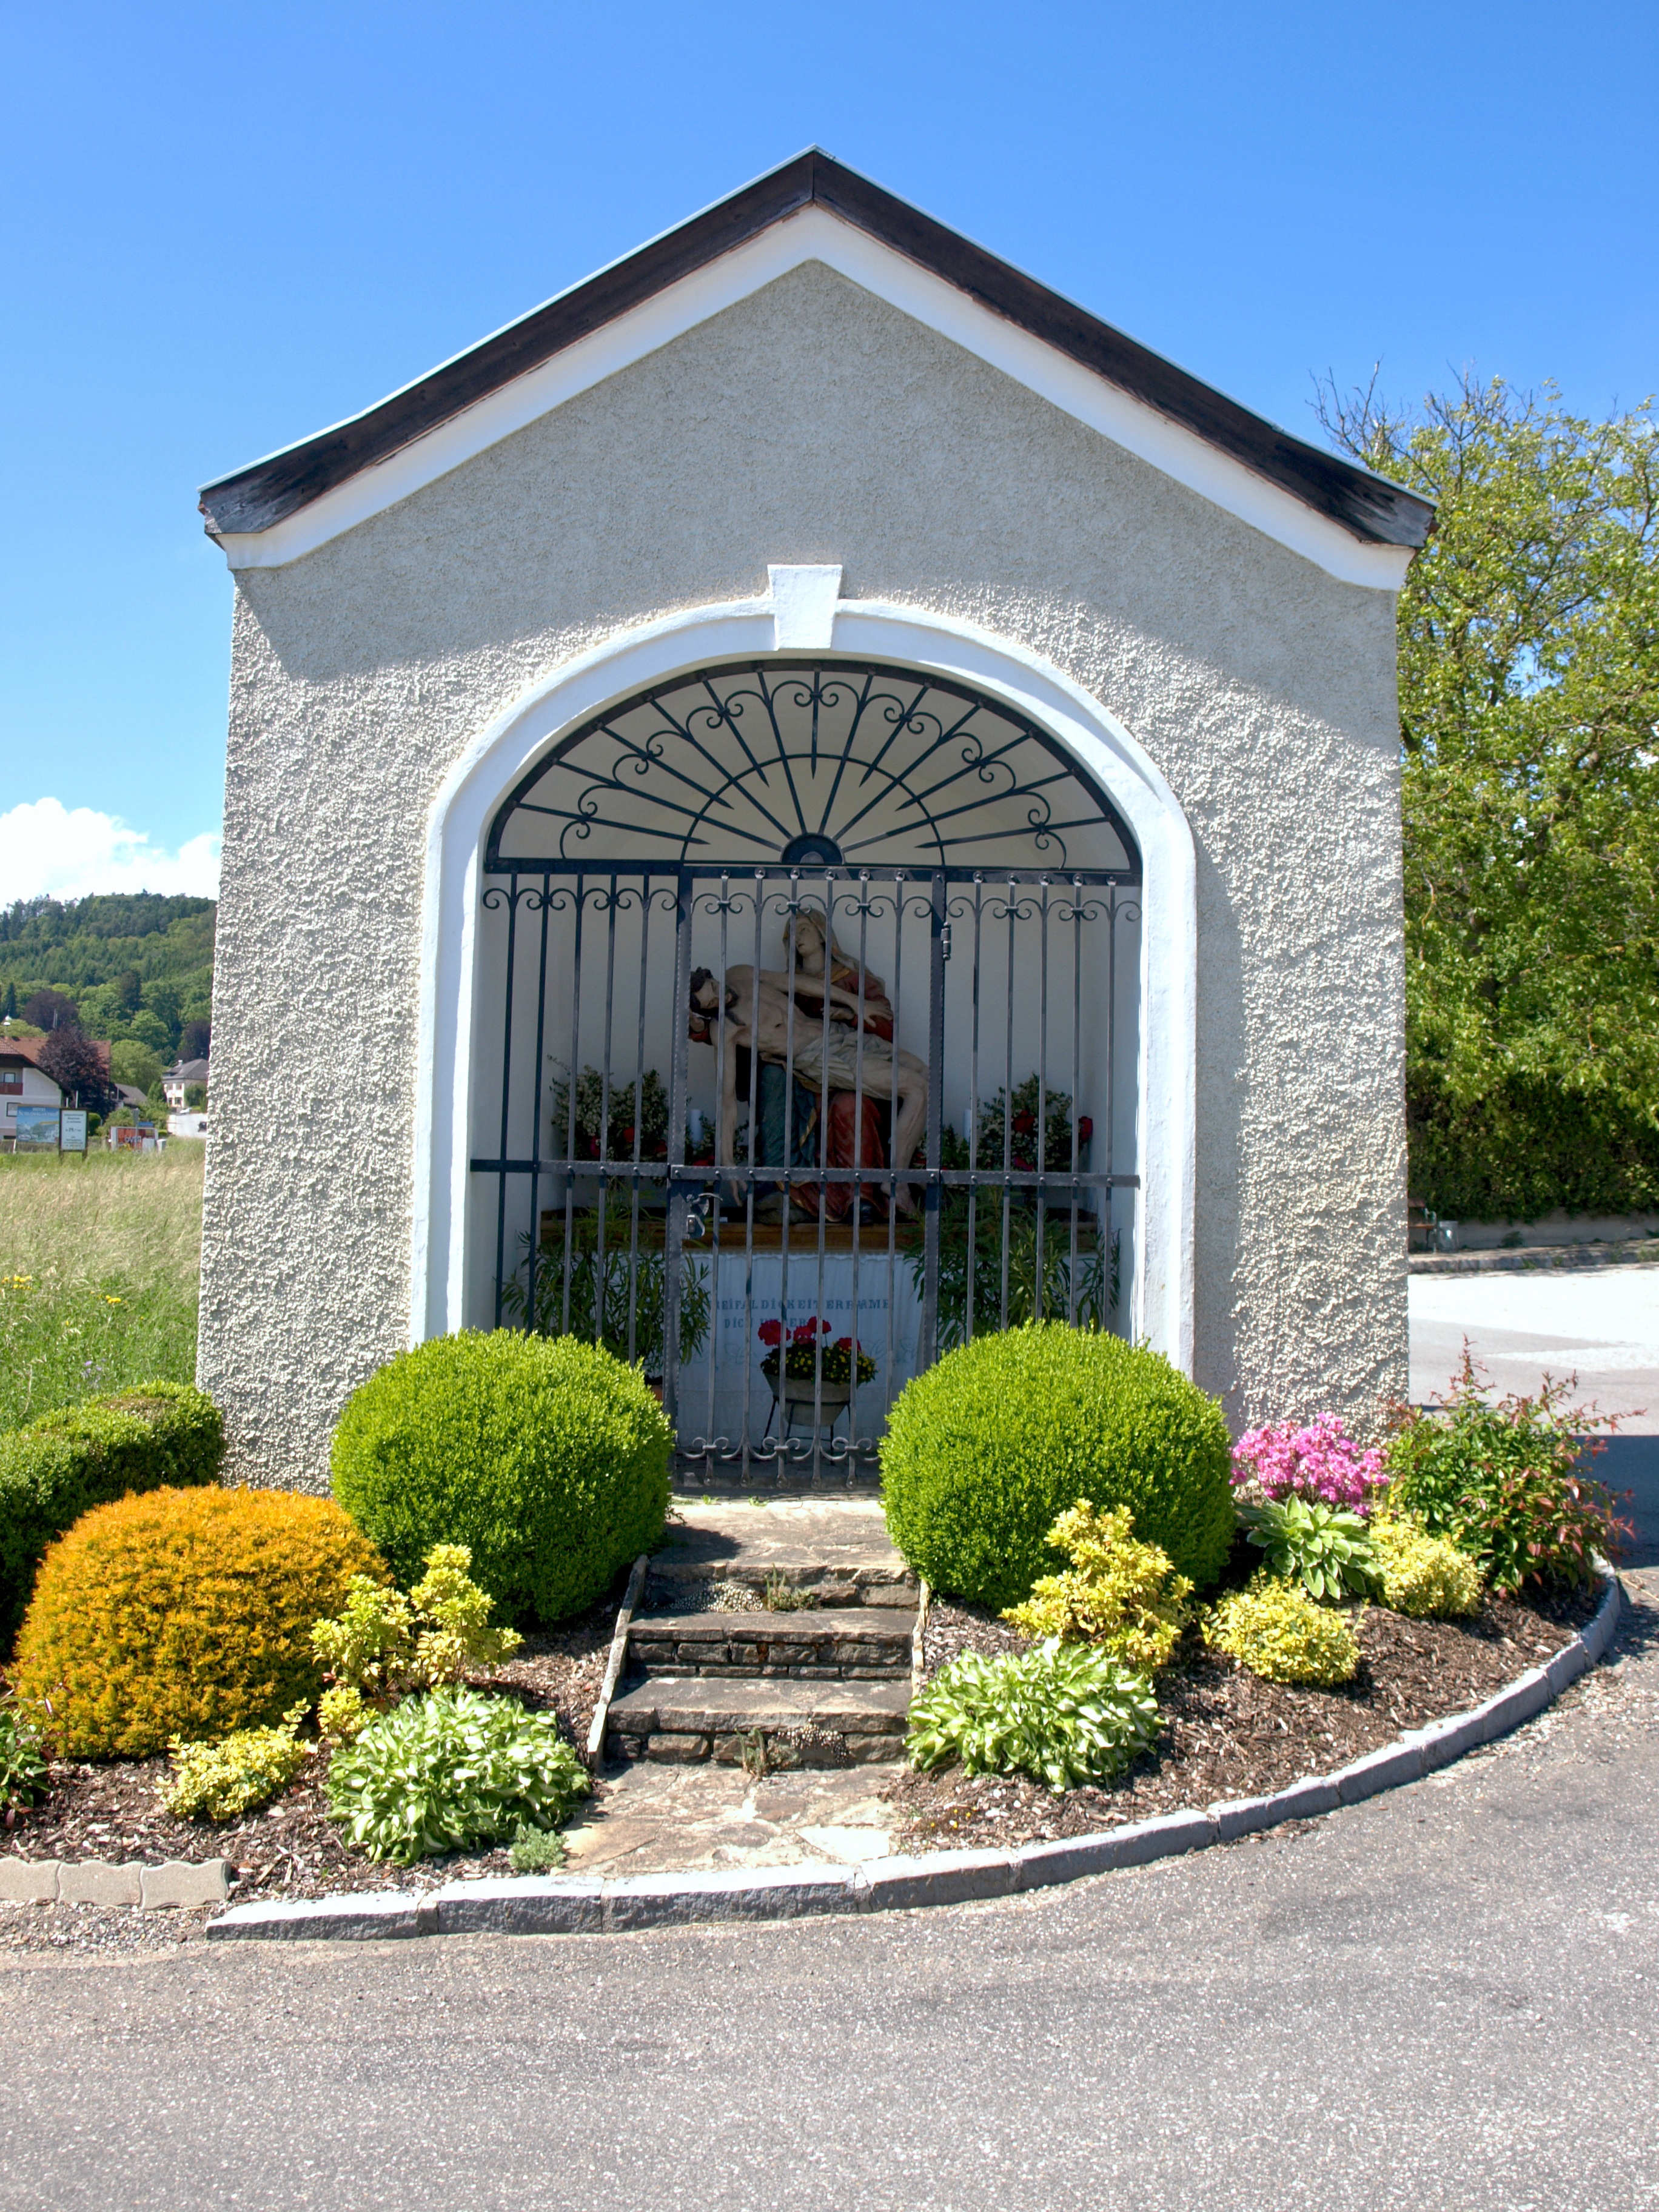
architecture, lawn, building, home, arch, symbol, cottage, facade, property, chapel, garden, religious, memorial, courtyard, christianity, worship, estate, pieta, artstetten p bring, roadside chapel